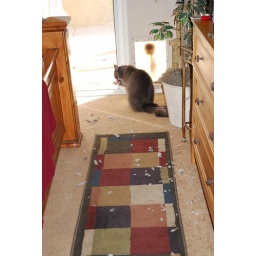
Another bird in the house